Henry M. Brinckerhoff

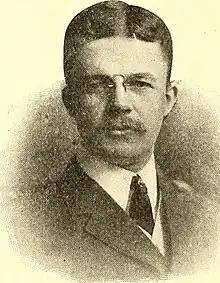
Henry M. Brinckerhoff in "The Street railway journal" (1884)

Henry M. Brinckerhoff (1868–1949) was a pioneering highway engineer who in 1906 partnered with William Barclay Parsons to found what would eventually be known as Parsons Brinckerhoff, one of the largest transportation, planning and engineering companies in the United States. Brinckerhoff specialized in electric railways and he is best known for his co-invention of the third rail, which revolutionized rapid transit. He subsequently played a key role in the planning and development of transit systems of Chicago, Detroit, Cleveland and Cincinnati. Brinckerhoff also designed the network of roads at the 1939 New York World's Fair.